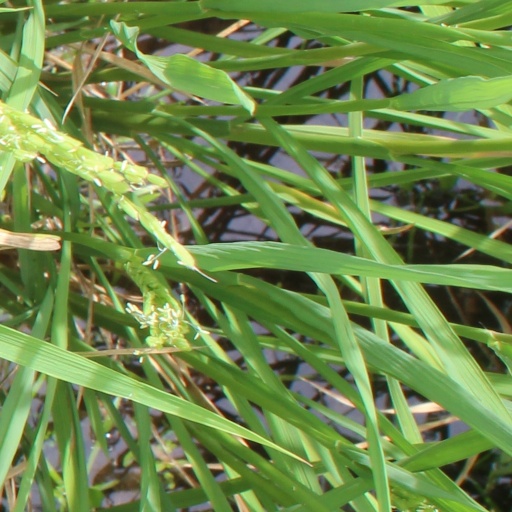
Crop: rice